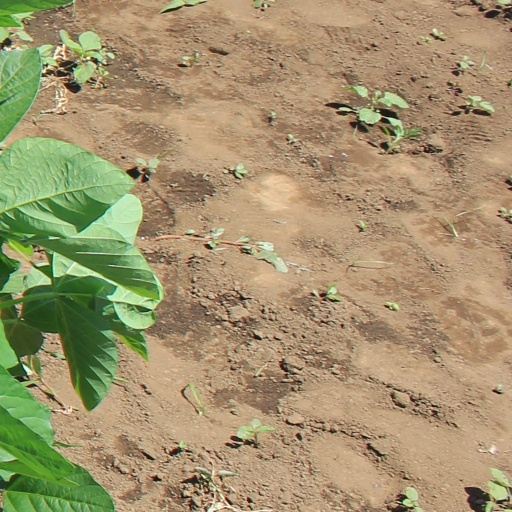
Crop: soybean